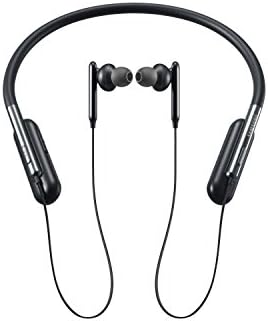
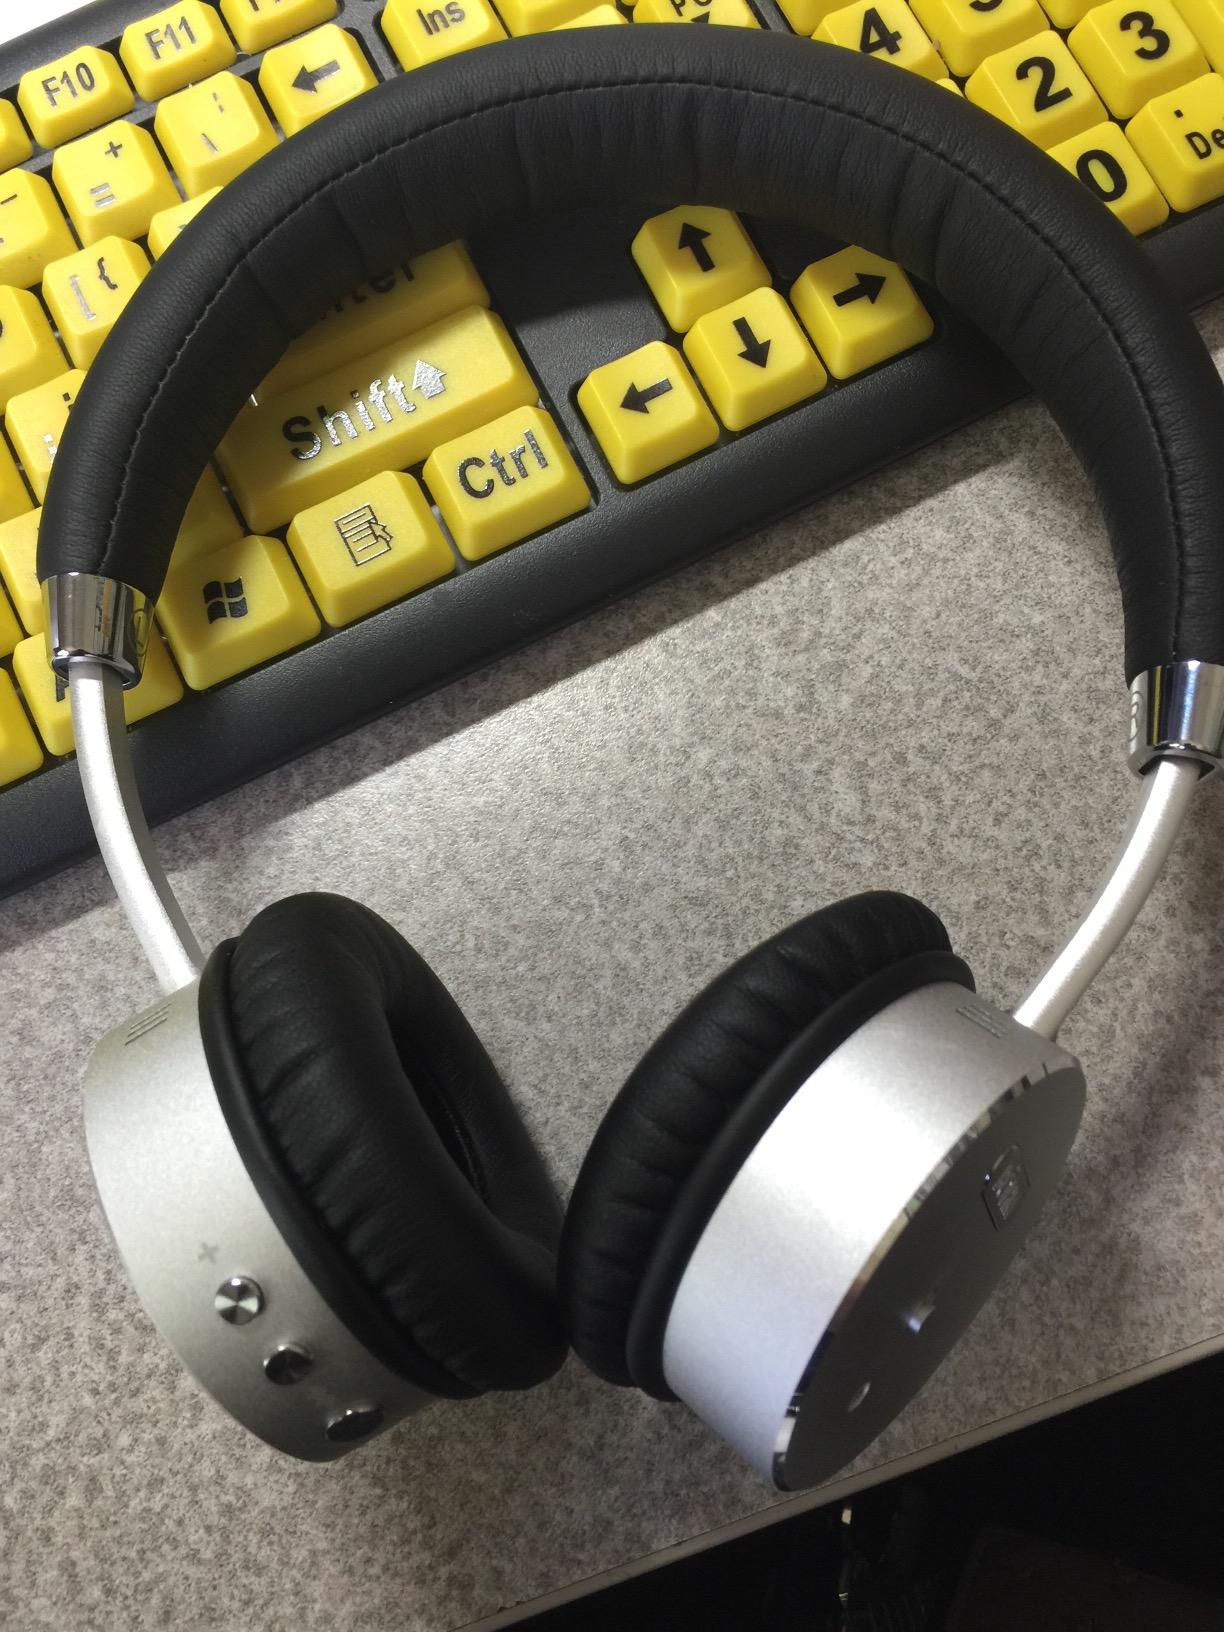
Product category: headphones
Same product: no